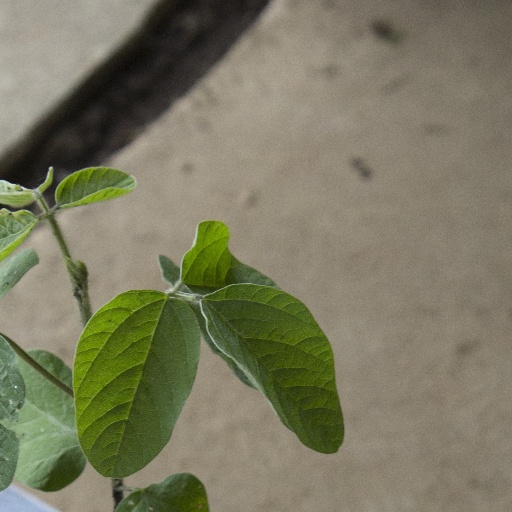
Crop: soybean